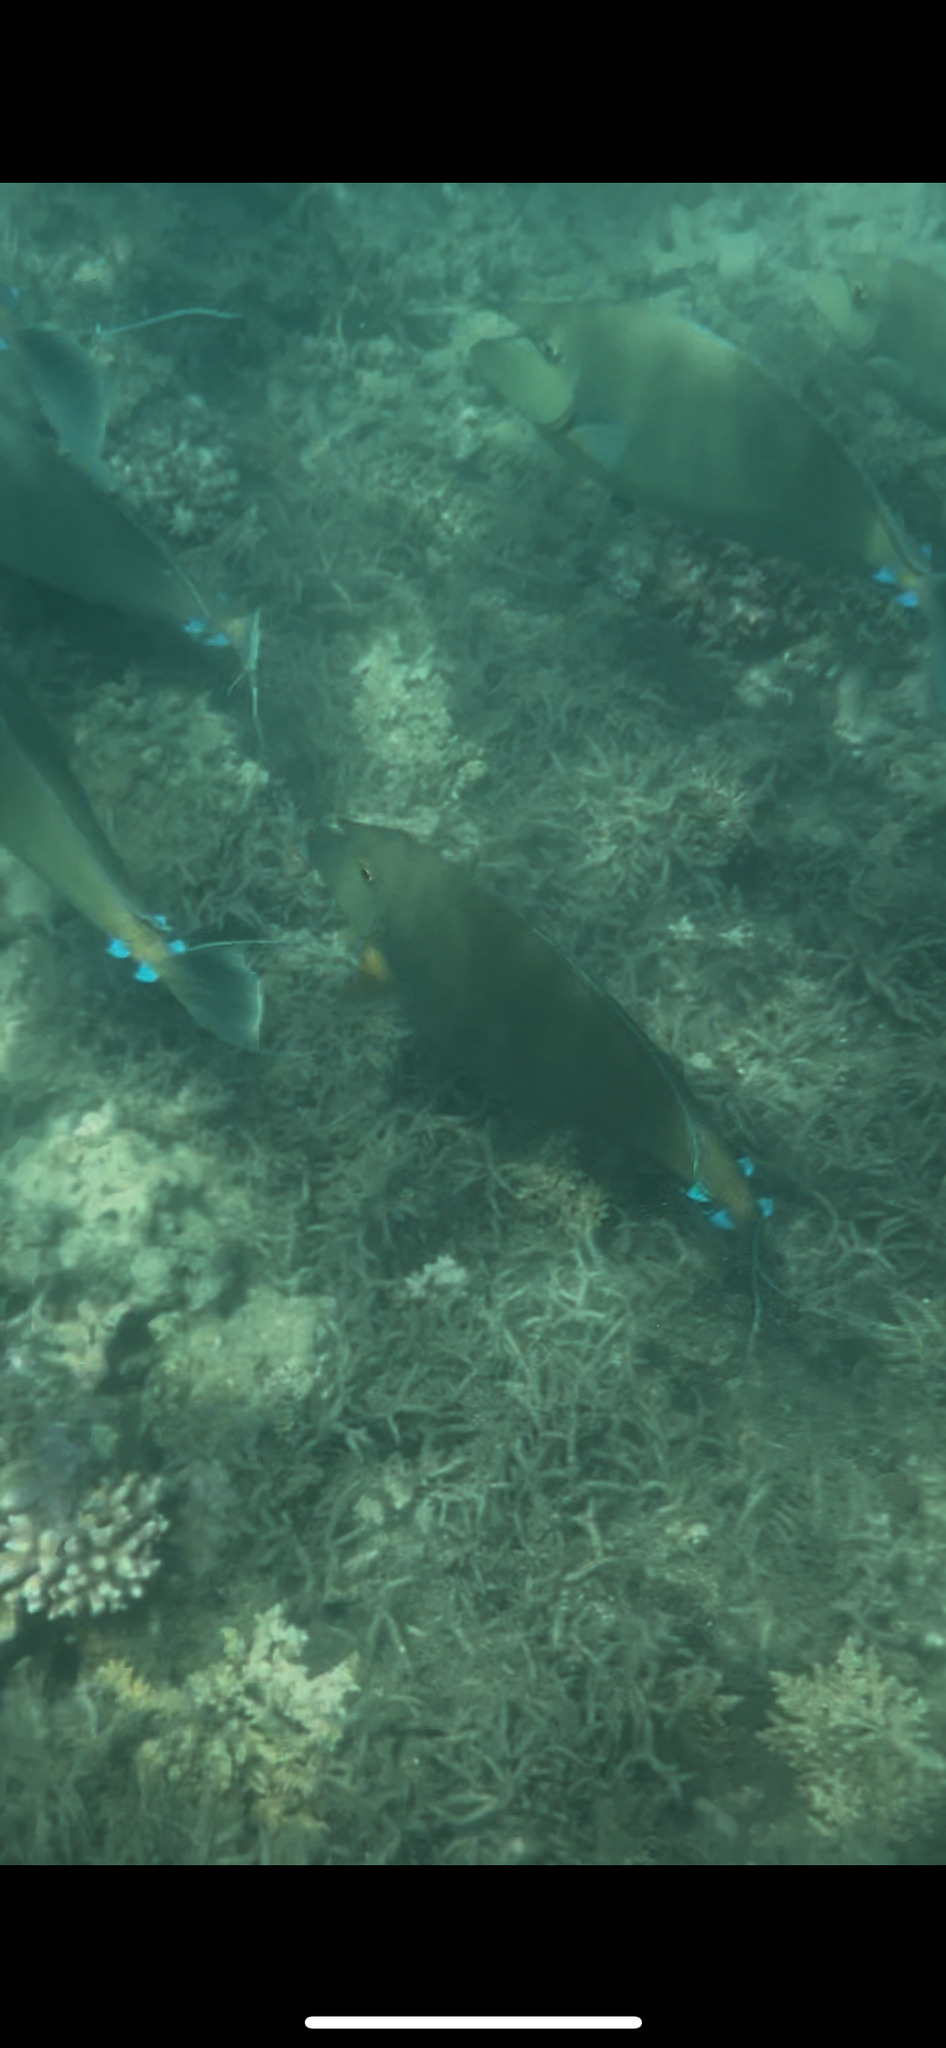
Naso unicornis (Bluespine Unicornfish)